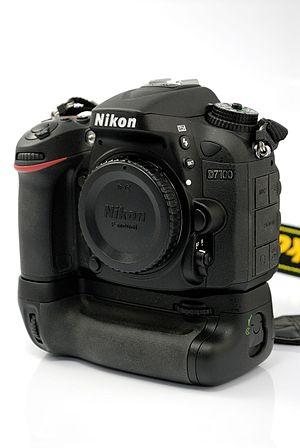
Nikon D7100 avec grip MB-D15
Le Nikon D7100 est un appareil photographique reflex numérique, dont la sortie a été annoncée par Nikon le 21 février 2013. Il remplace le D7000 dans la gamme APS-C de Nikon et se hisse au rang des reflex pour professionnels et amateurs avertis.